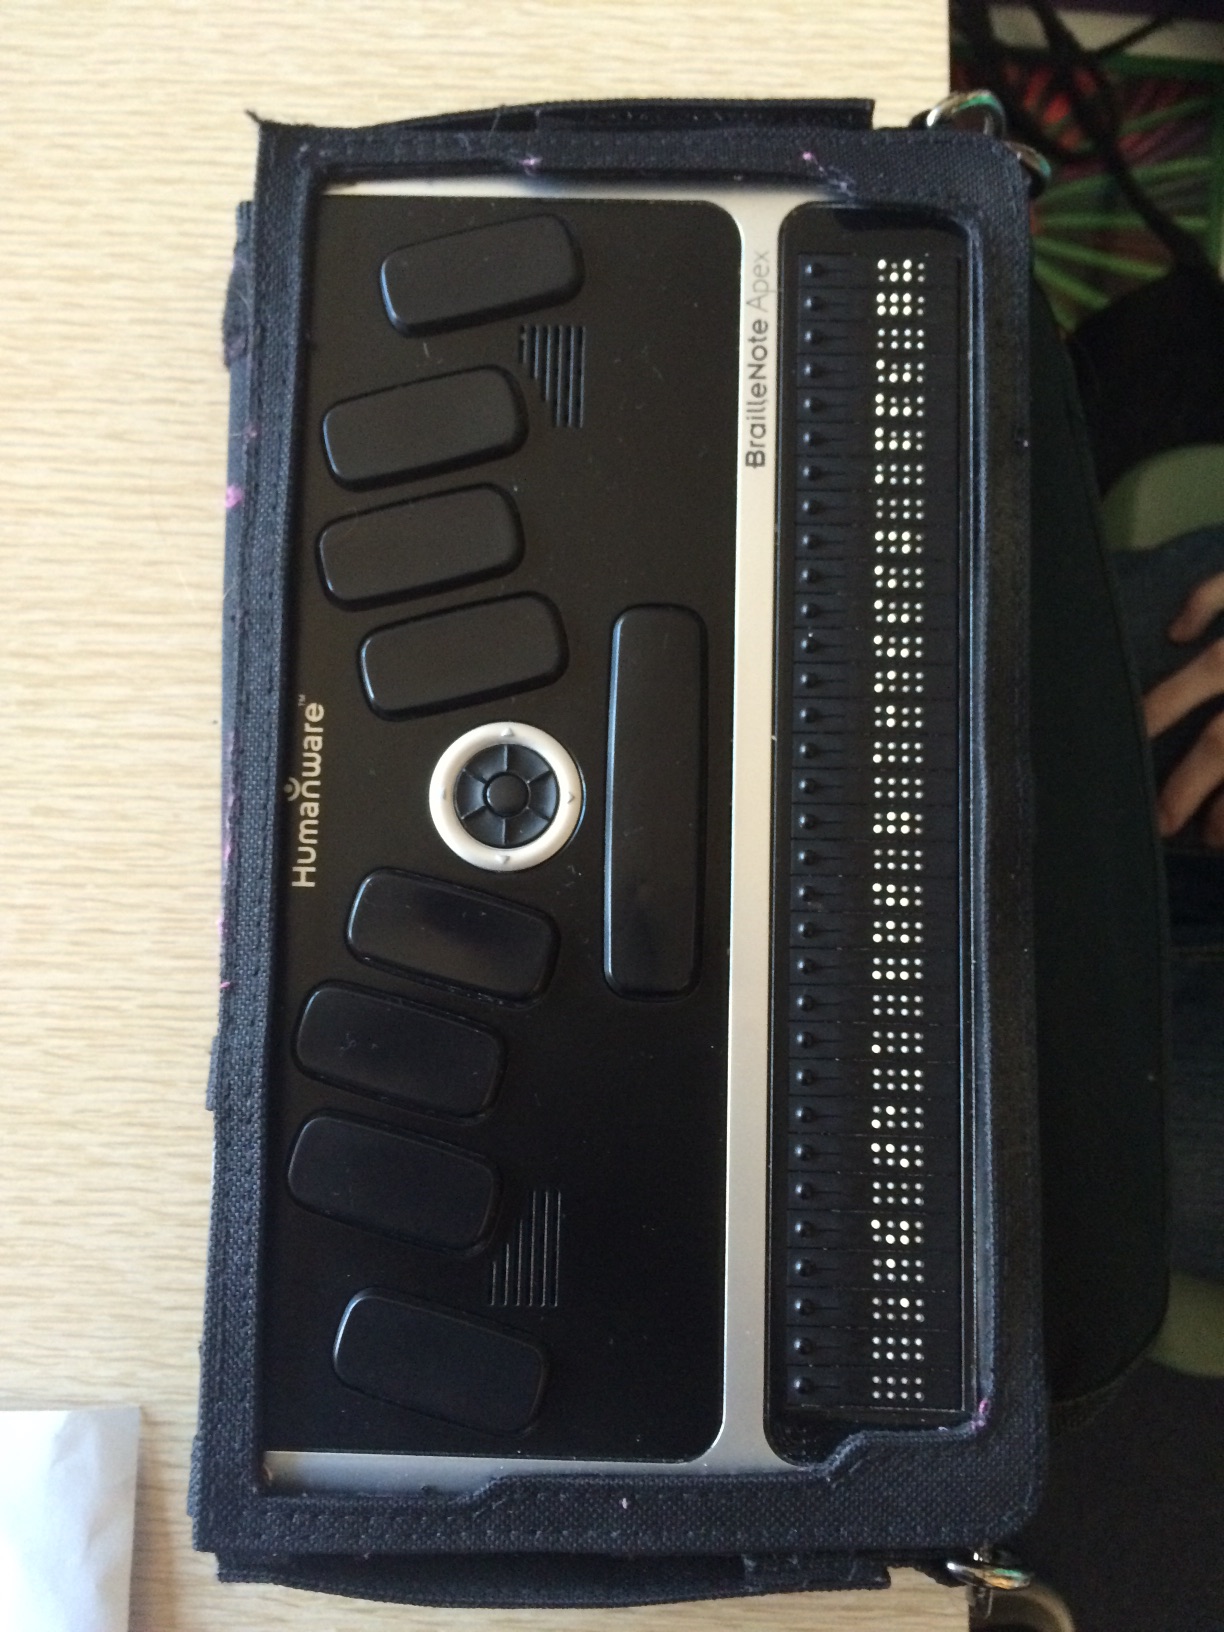Question: How much does this cost?
Answer: unanswerable